Vienna

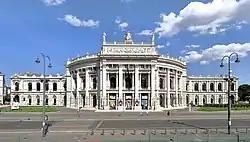
The Burgtheater on the Ring

In the provinces represented in the Imperial Council, men had enjoyed universal suffrage at the national level since 1907. However, Mayor Karl Lueger of the Christian Social Party prevented the adoption of this right to vote in municipal council elections, effectively excluding many working-class people. The first elections in which all adult men and women were entitled to vote took place in 1919, after the end of the monarchy. Since 1919, the Social Democratic Party of Austria (SPÖ) has consistently provided the mayor in all free elections, and the Vienna City Council (the city parliament) has maintained a Social Democratic majority.